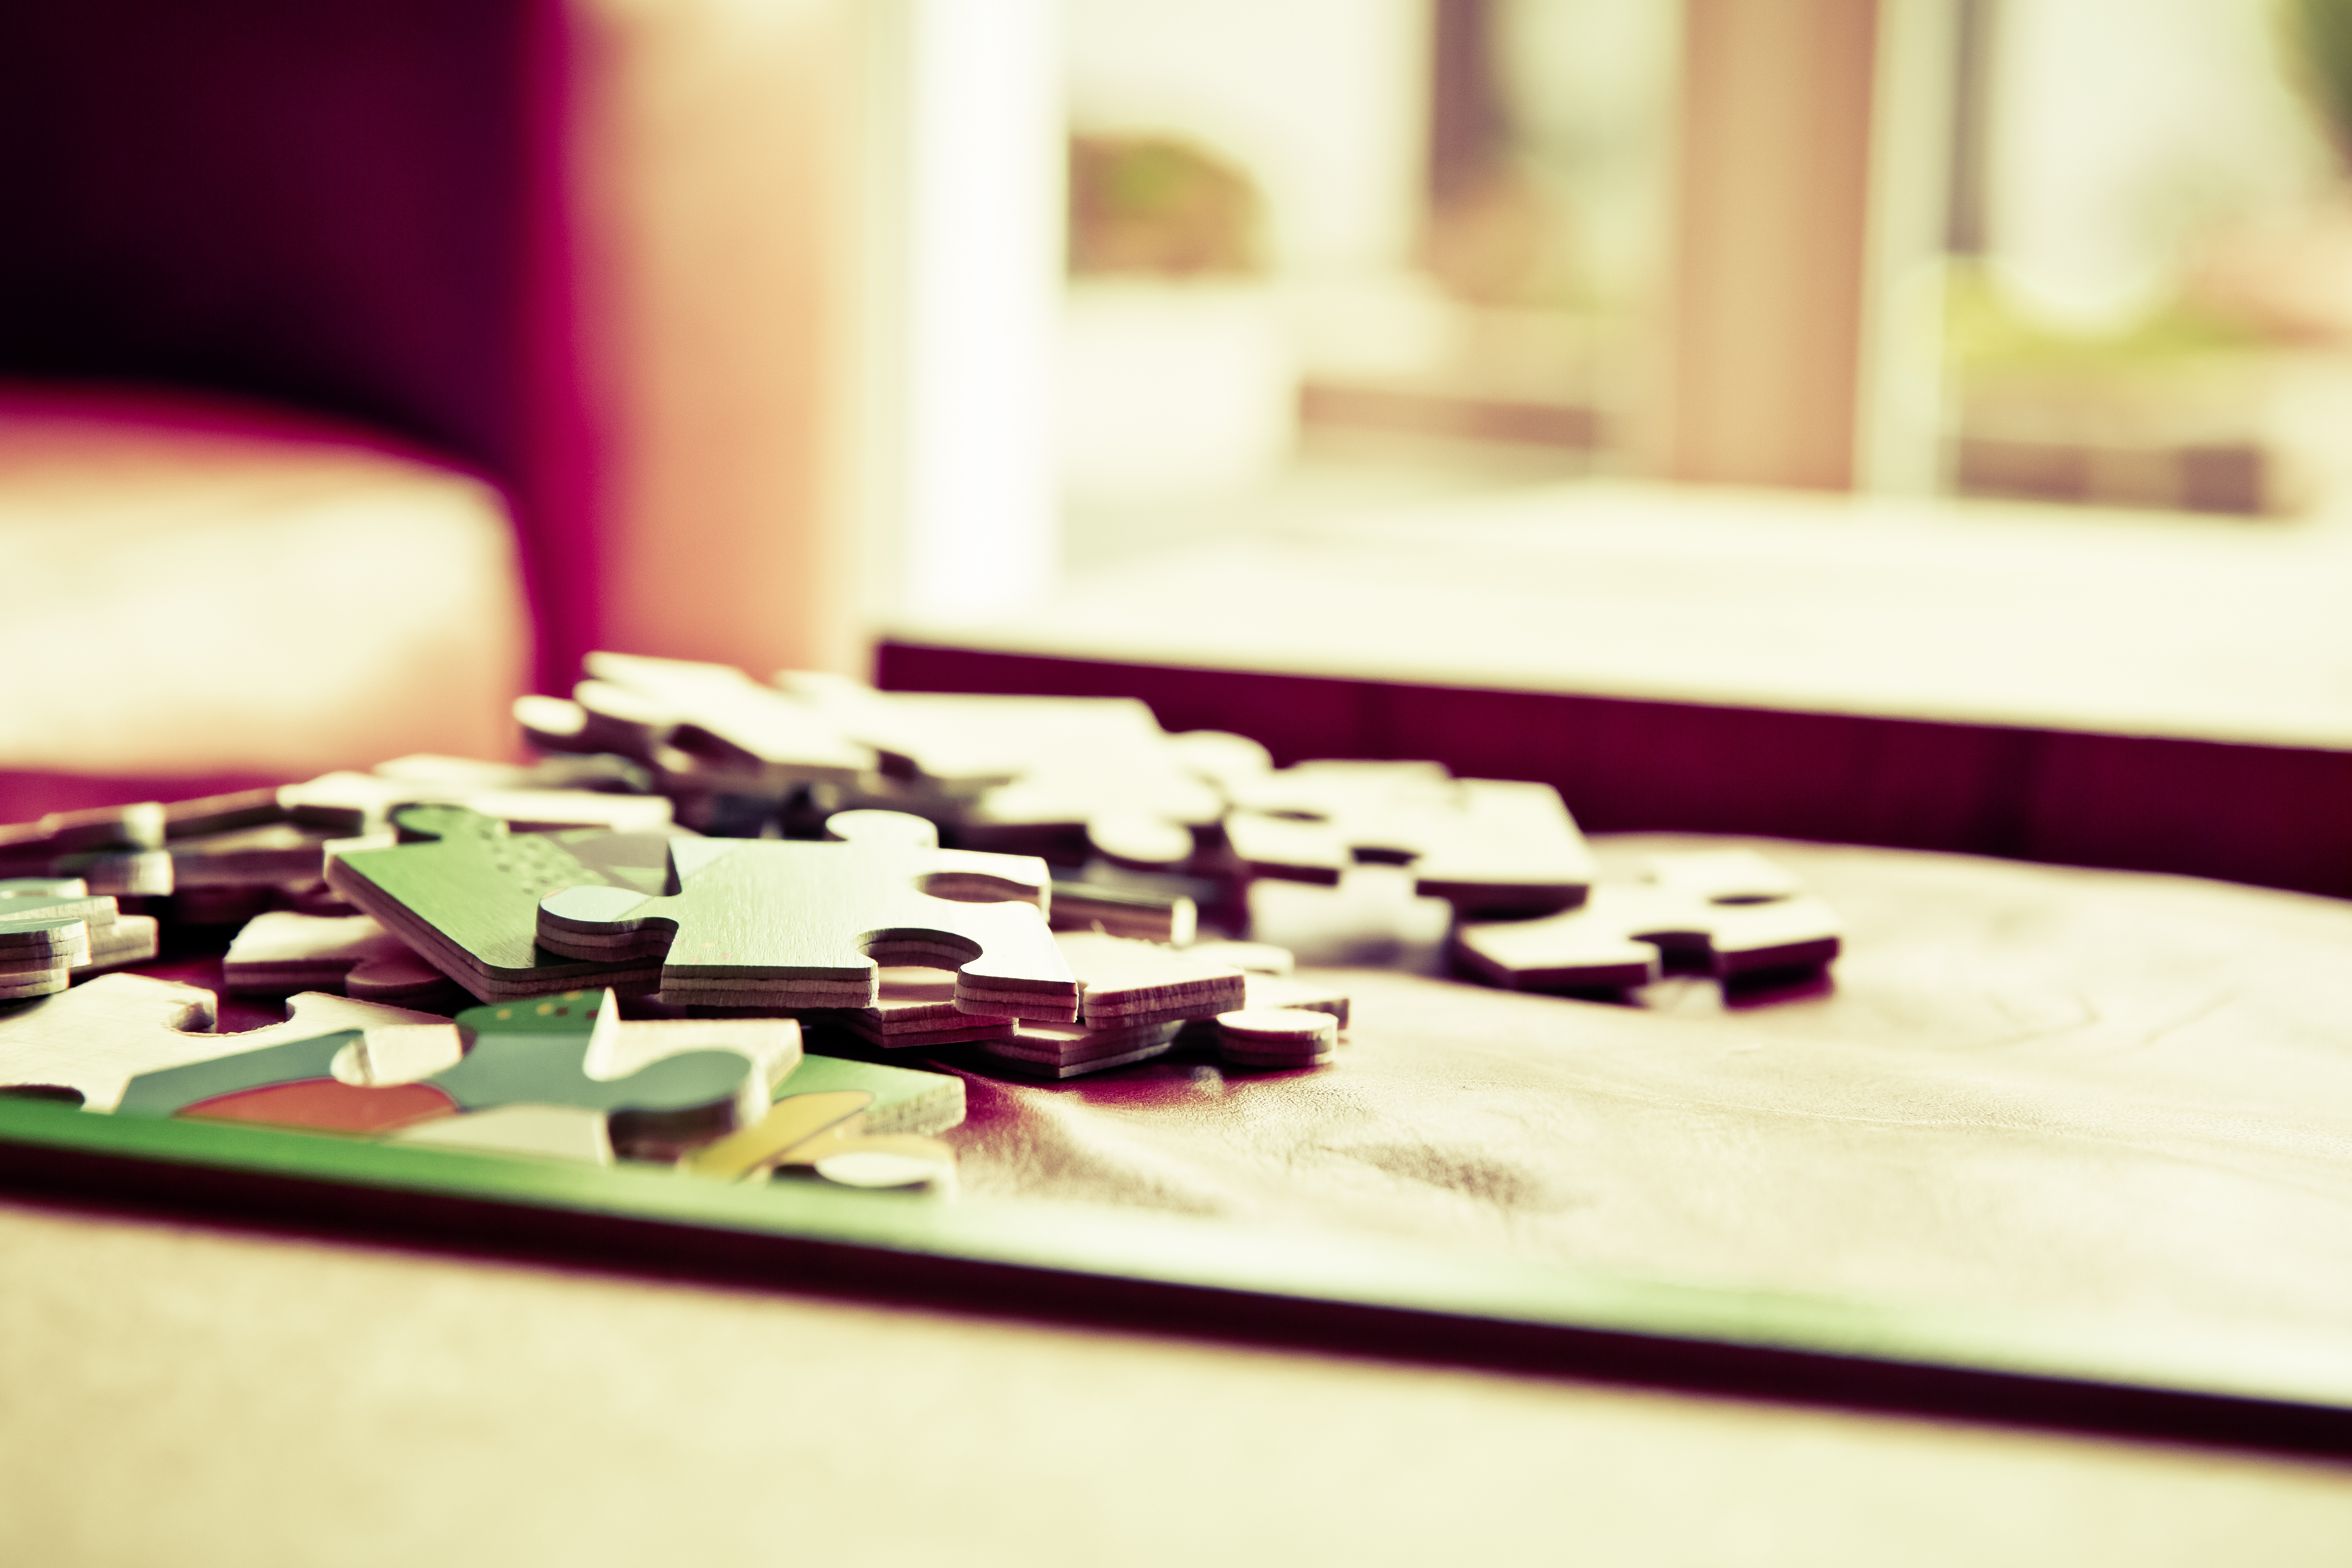
table, play, color, design, puzzle, patience, games, shape, memory cards covered with, puzzle piece, piecing together, pastime